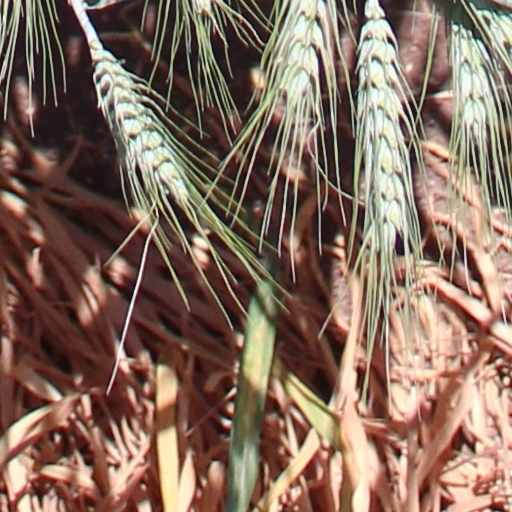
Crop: wheat